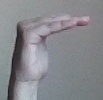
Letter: haa